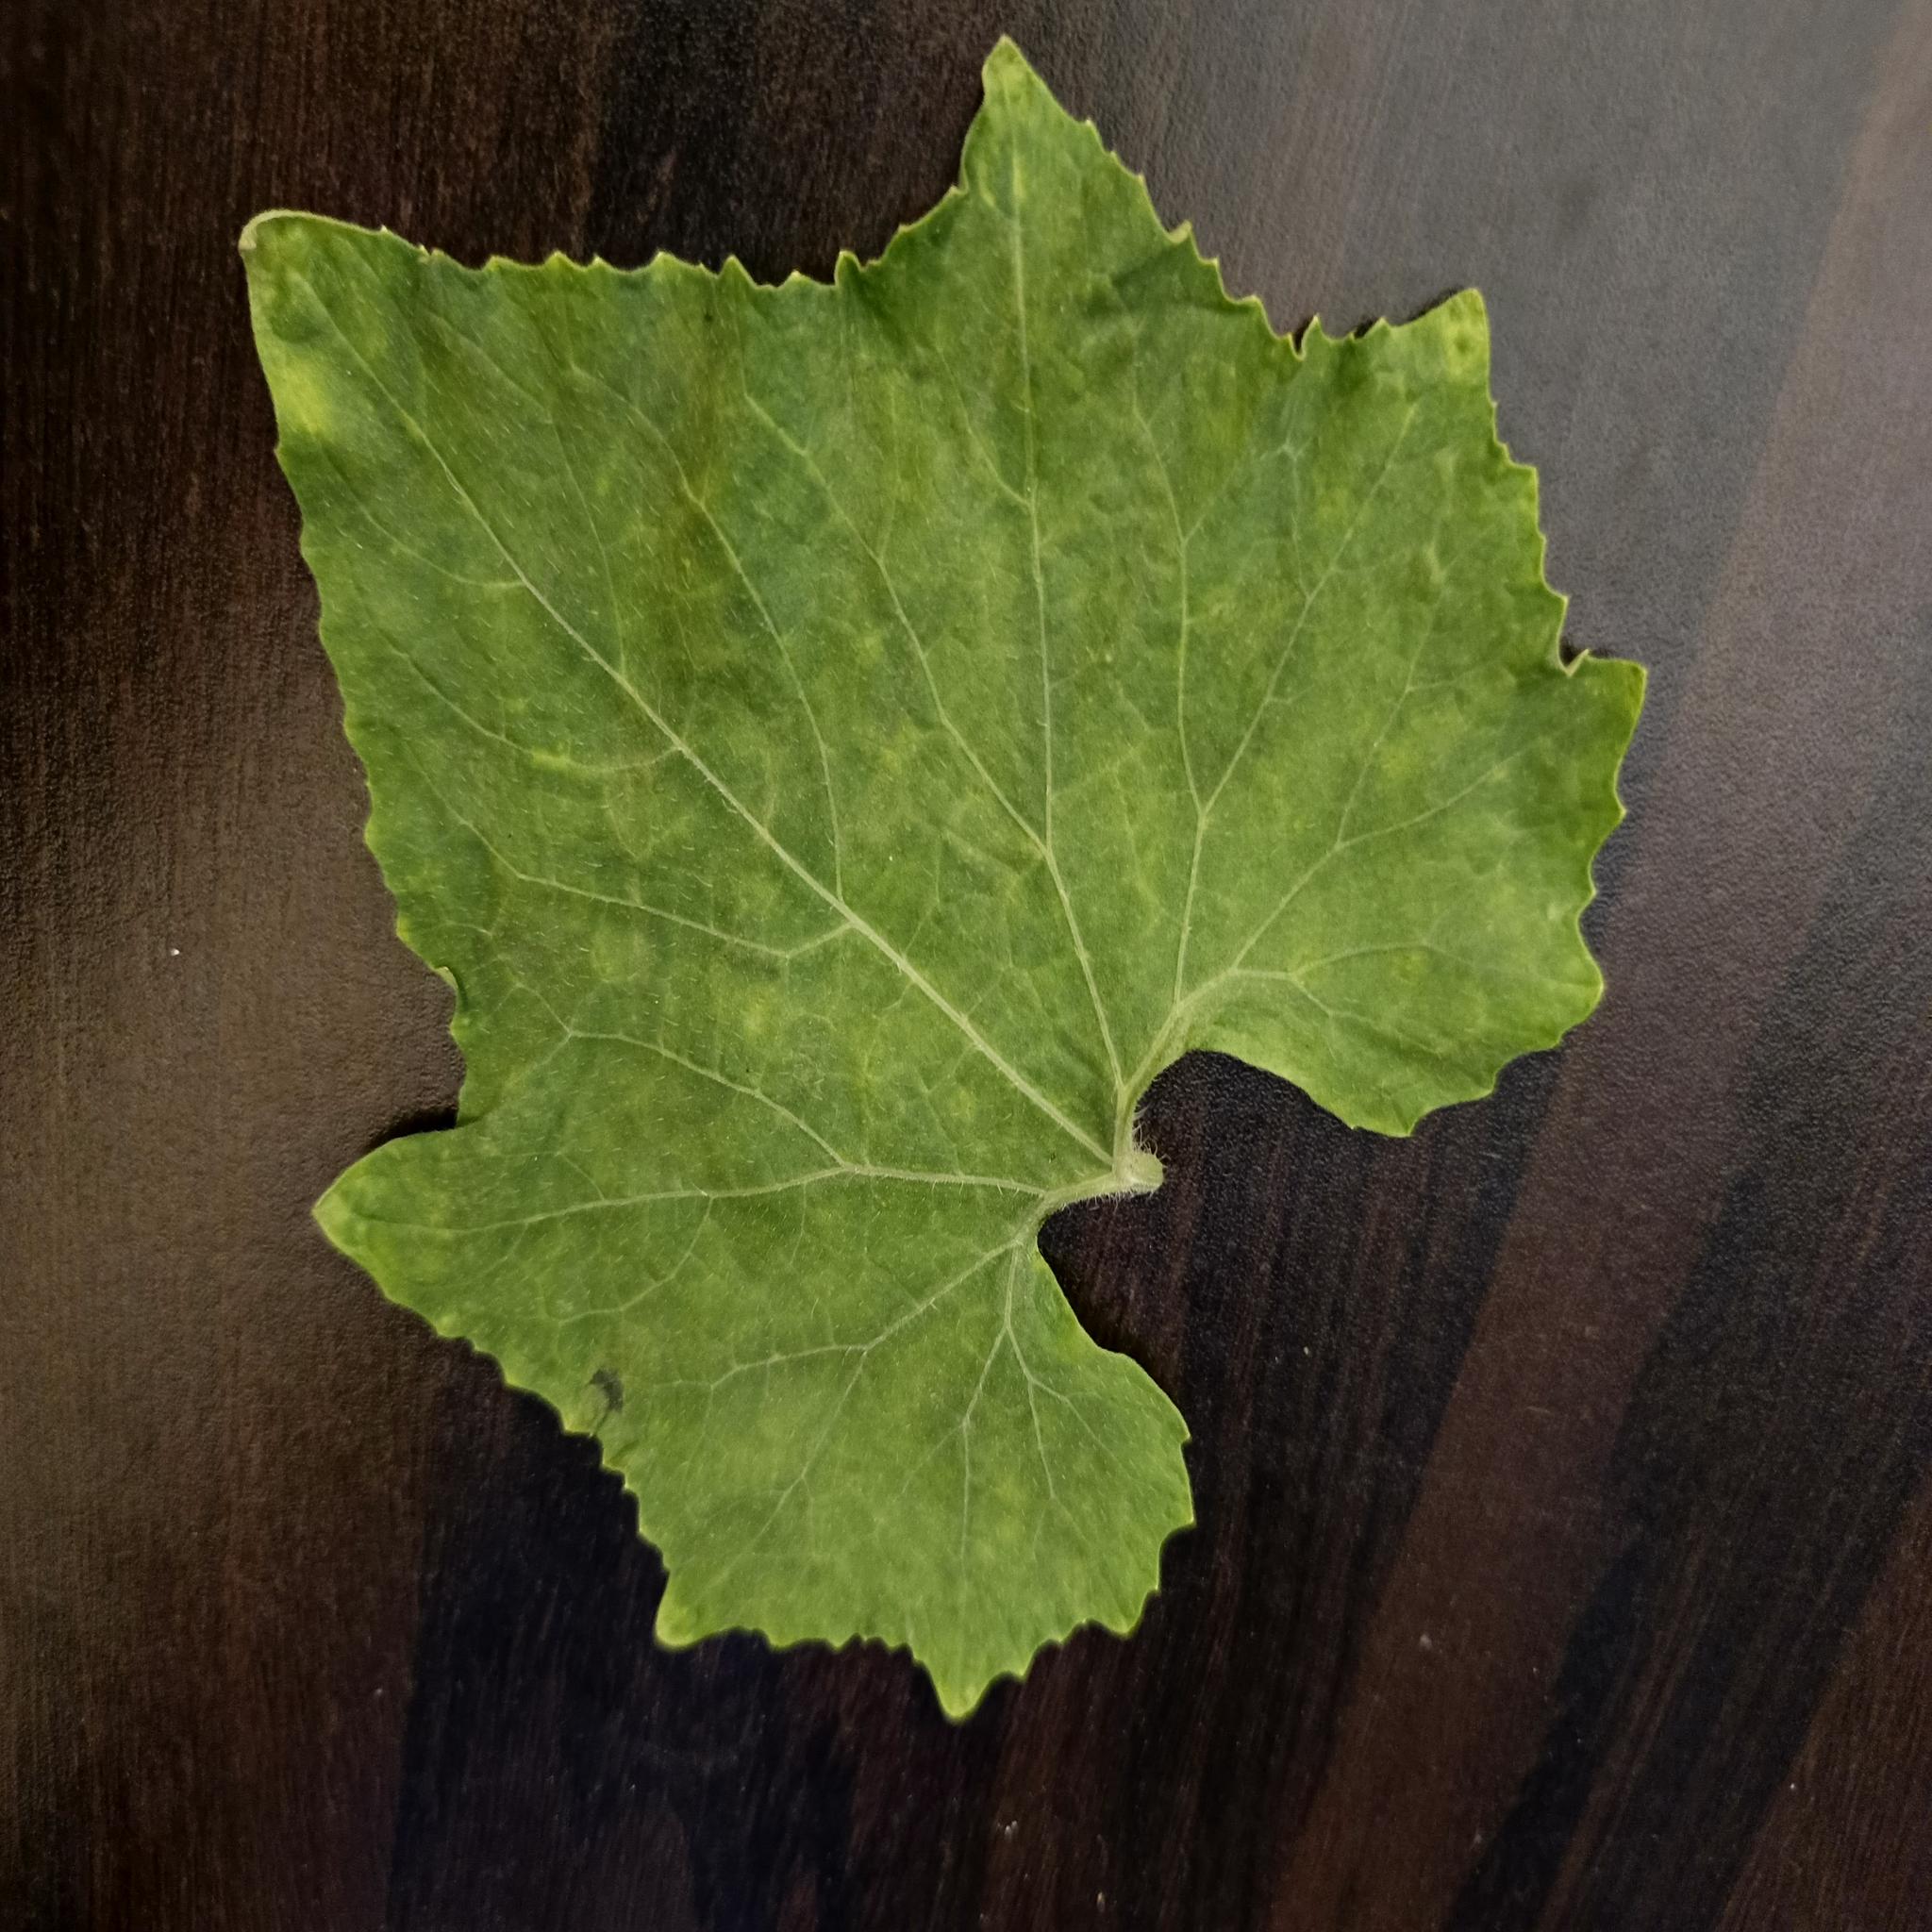
Label: Healthy